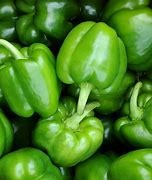
Label: capsicum